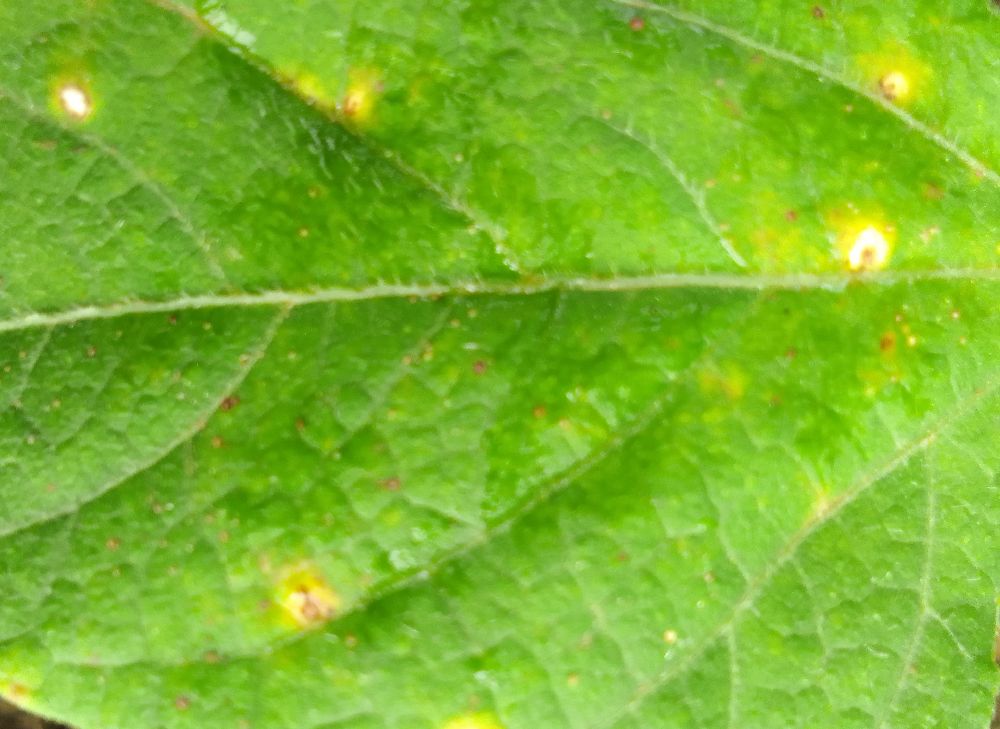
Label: rust